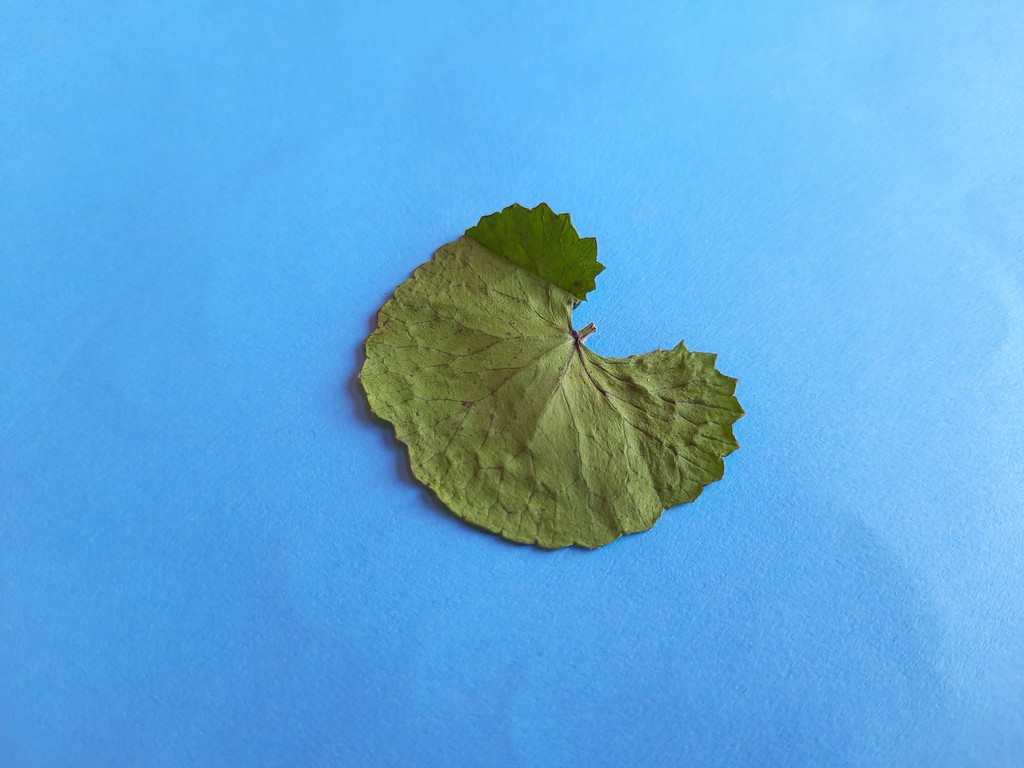
Label: Dried